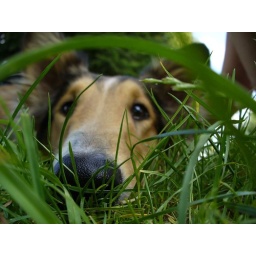
small Roxi in grass forest